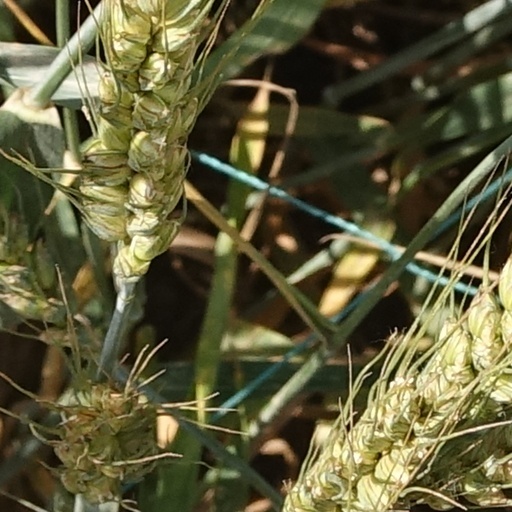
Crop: wheat